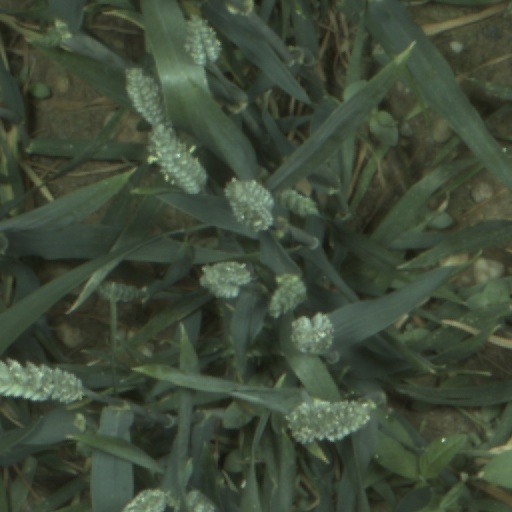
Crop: wheat